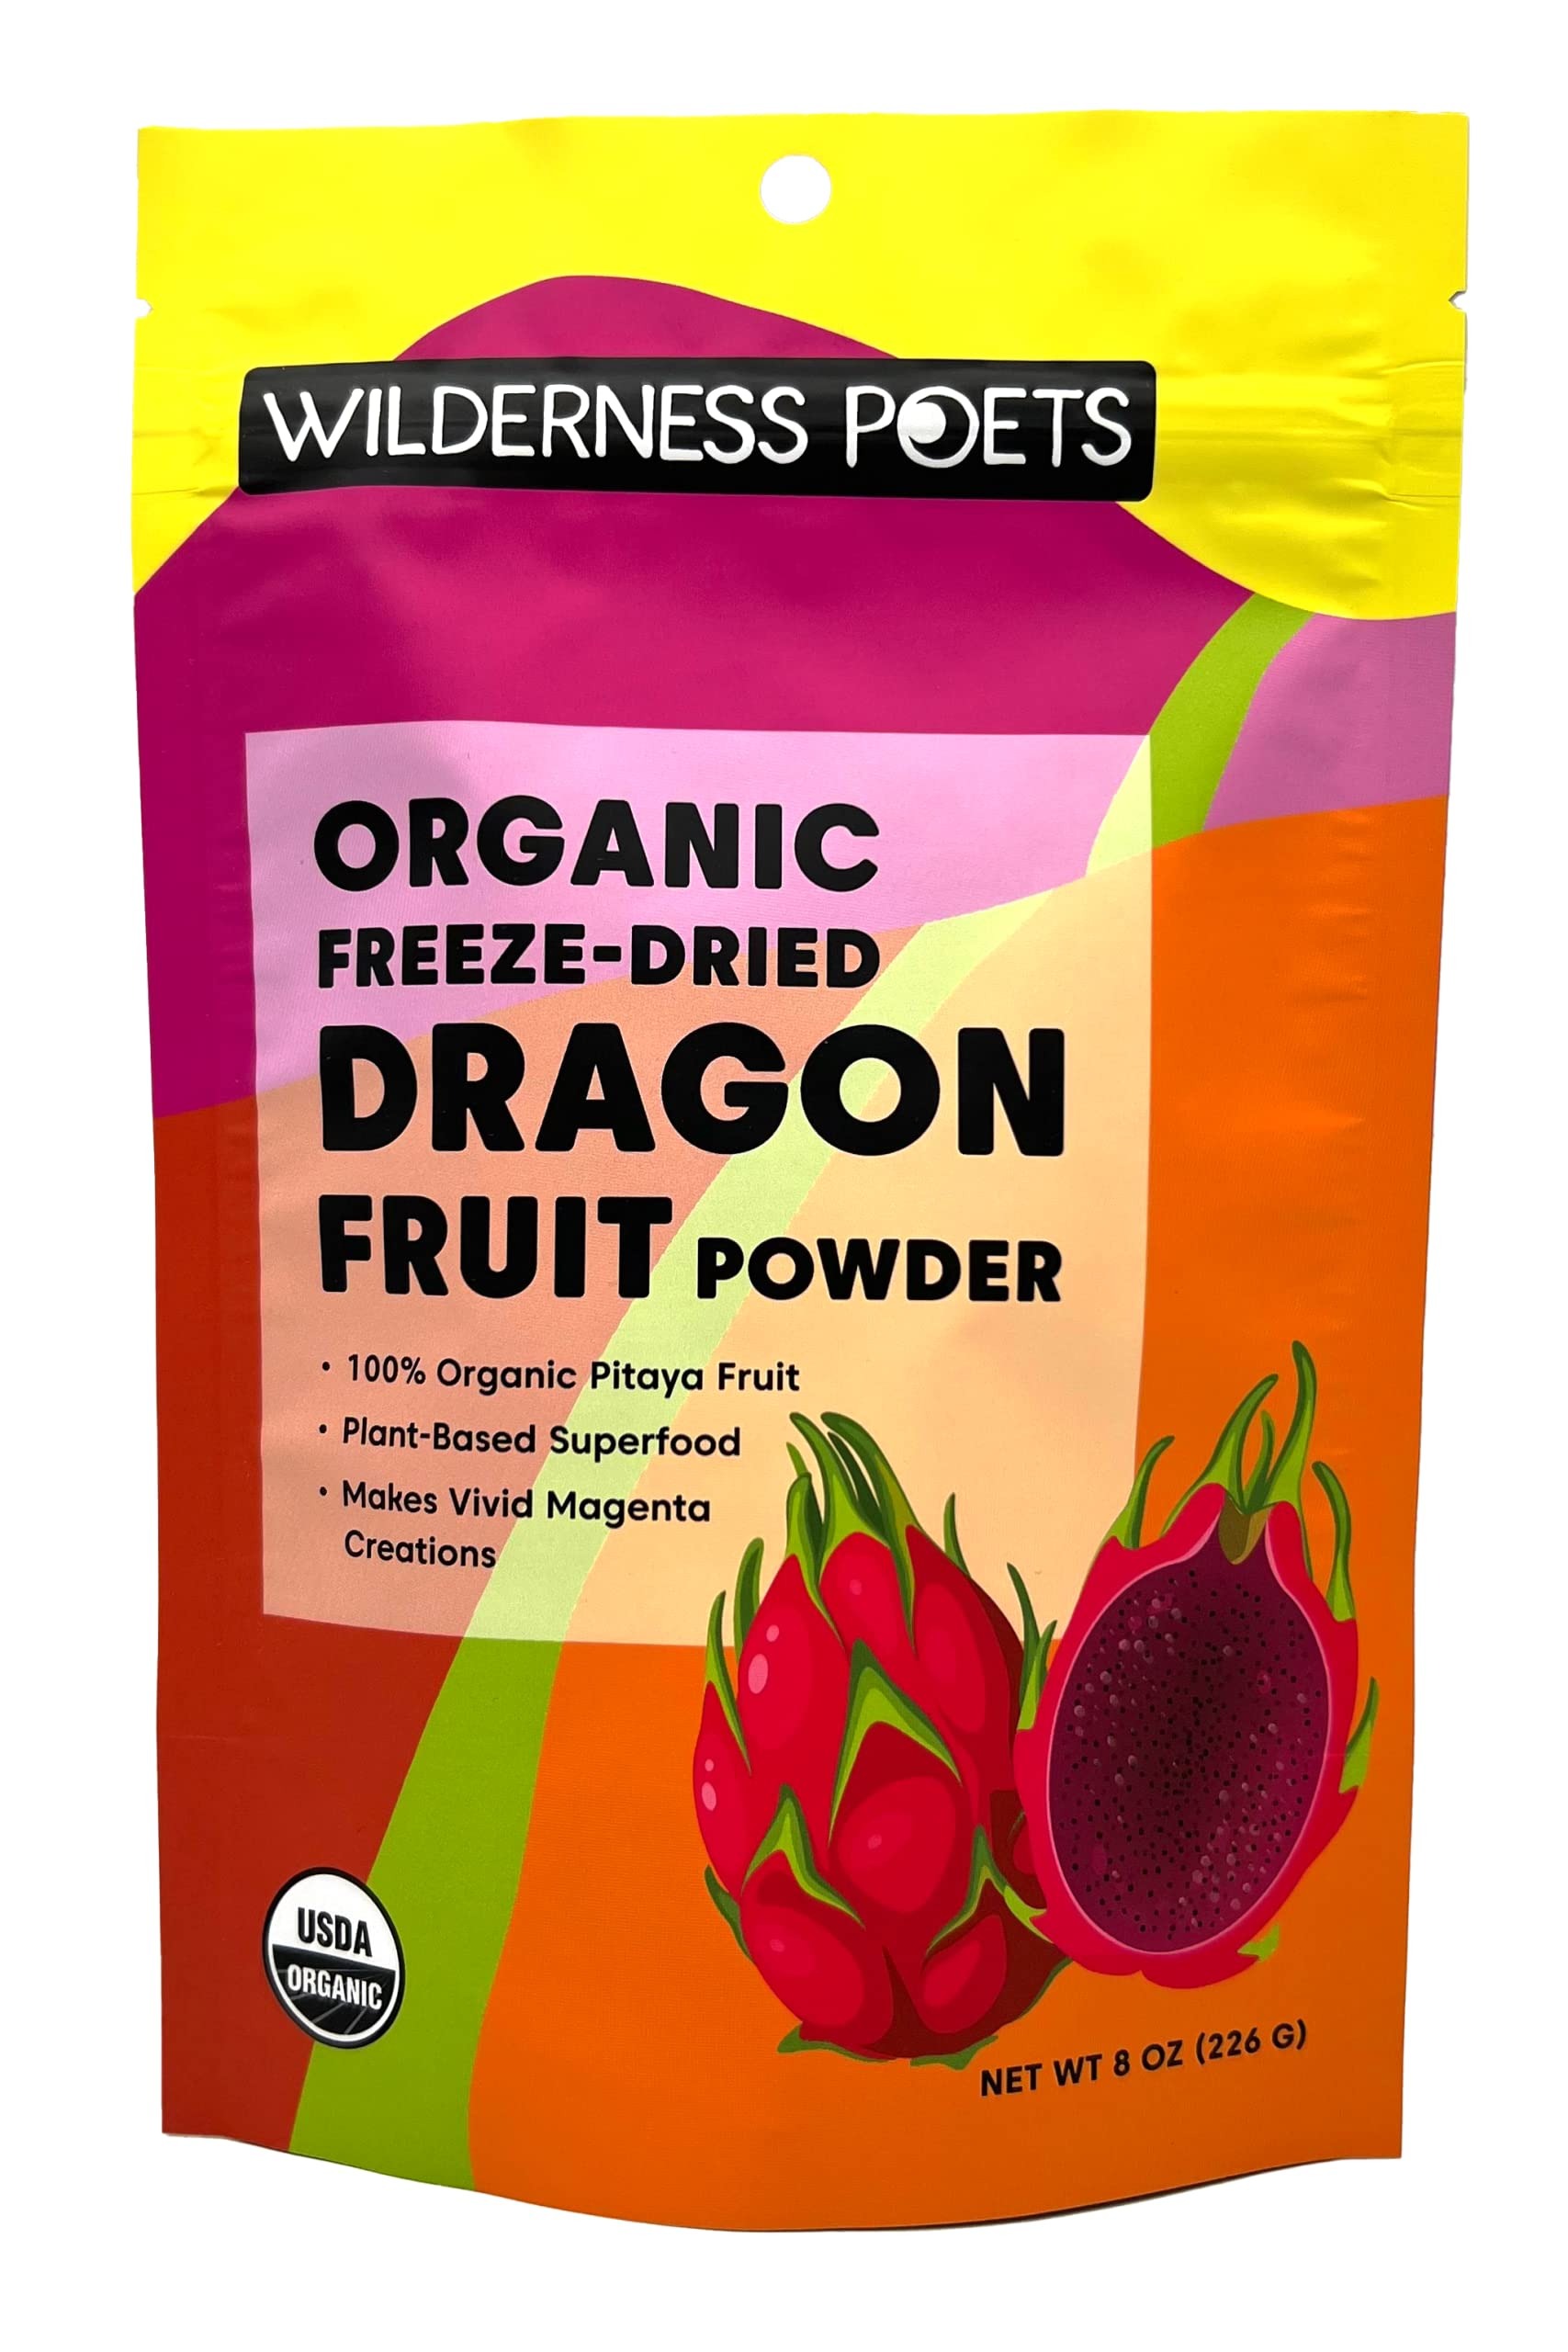
Item Name: Wilderness Poets, Organic Dragon Fruit Powder - Pink Pitaya, Freeze Dried Fruit Powder (8 Ounce) - Use to make, bake, cook and create: pink lattes, smoothies, tea, and breakfast bowls.
Bullet Point 1: 100% Organic Dragon Fruit, Pitaya Powder. Freeze-dried to preserve color, flavor, and nutrition.
Bullet Point 2: Natural Food Coloring - make vivid pink and magenta baked goods and culinary creations. No Additives, Vegan, Gluten Free.
Bullet Point 3: Vivid Hues & Flavor - this naturally magenta fruit packs a color punch and tastes like strawberry kiwi. Brighten your day by coloring your culinary creations in hues of pink.
Bullet Point 4: Mindfully Micro-Crafted - this product was made in Ashland, Oregon by Wilderness Poets. Each of our ingredients is carefully sourced, treated with care, and checked for quality.
Value: 8.0
Unit: Ounce

Price: 32.99